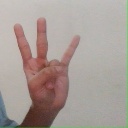
अक्षर: क्ष